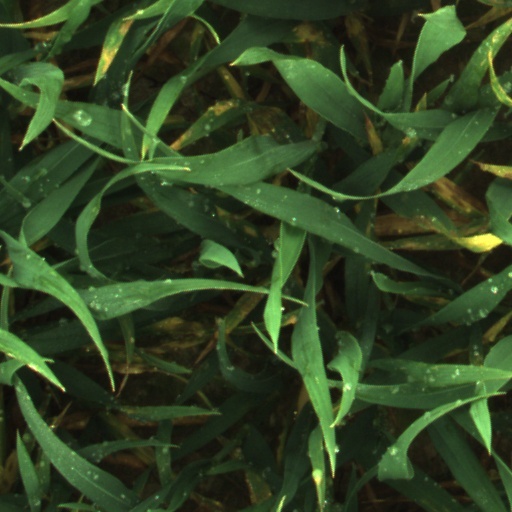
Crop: wheat